Niels Juel

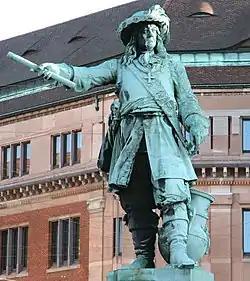
Niels Juel statue at Holmen Canal in Copenhagen

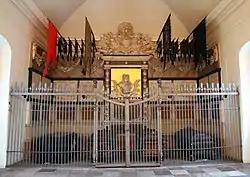
Niels Juel chapel at Holmen Church

Niels Juel was born the son of Erik Juel and Sophie Sehested, both of whom were descended from Danish nobility, who lived in Jutland where the father had a career as a local functionary and judge. He was the brother of the diplomat Jens Juel (1631–1700).